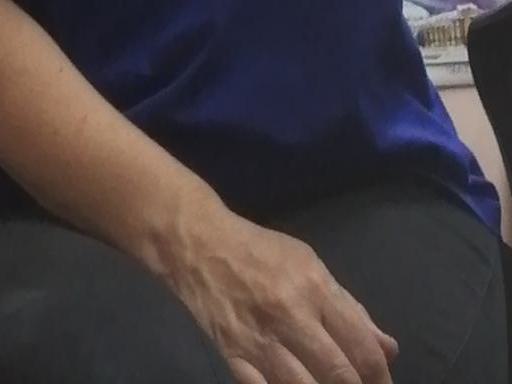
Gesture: no_gesture